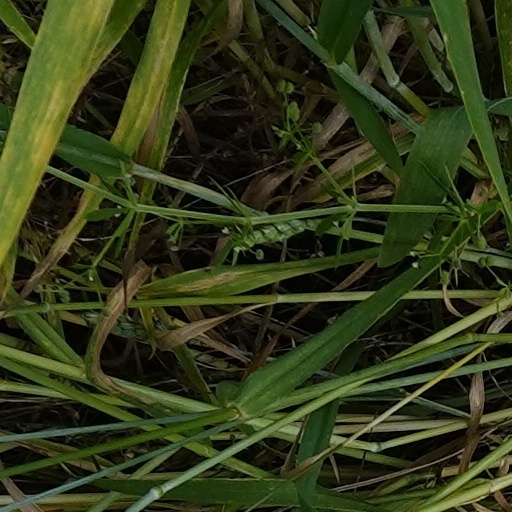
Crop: wheat